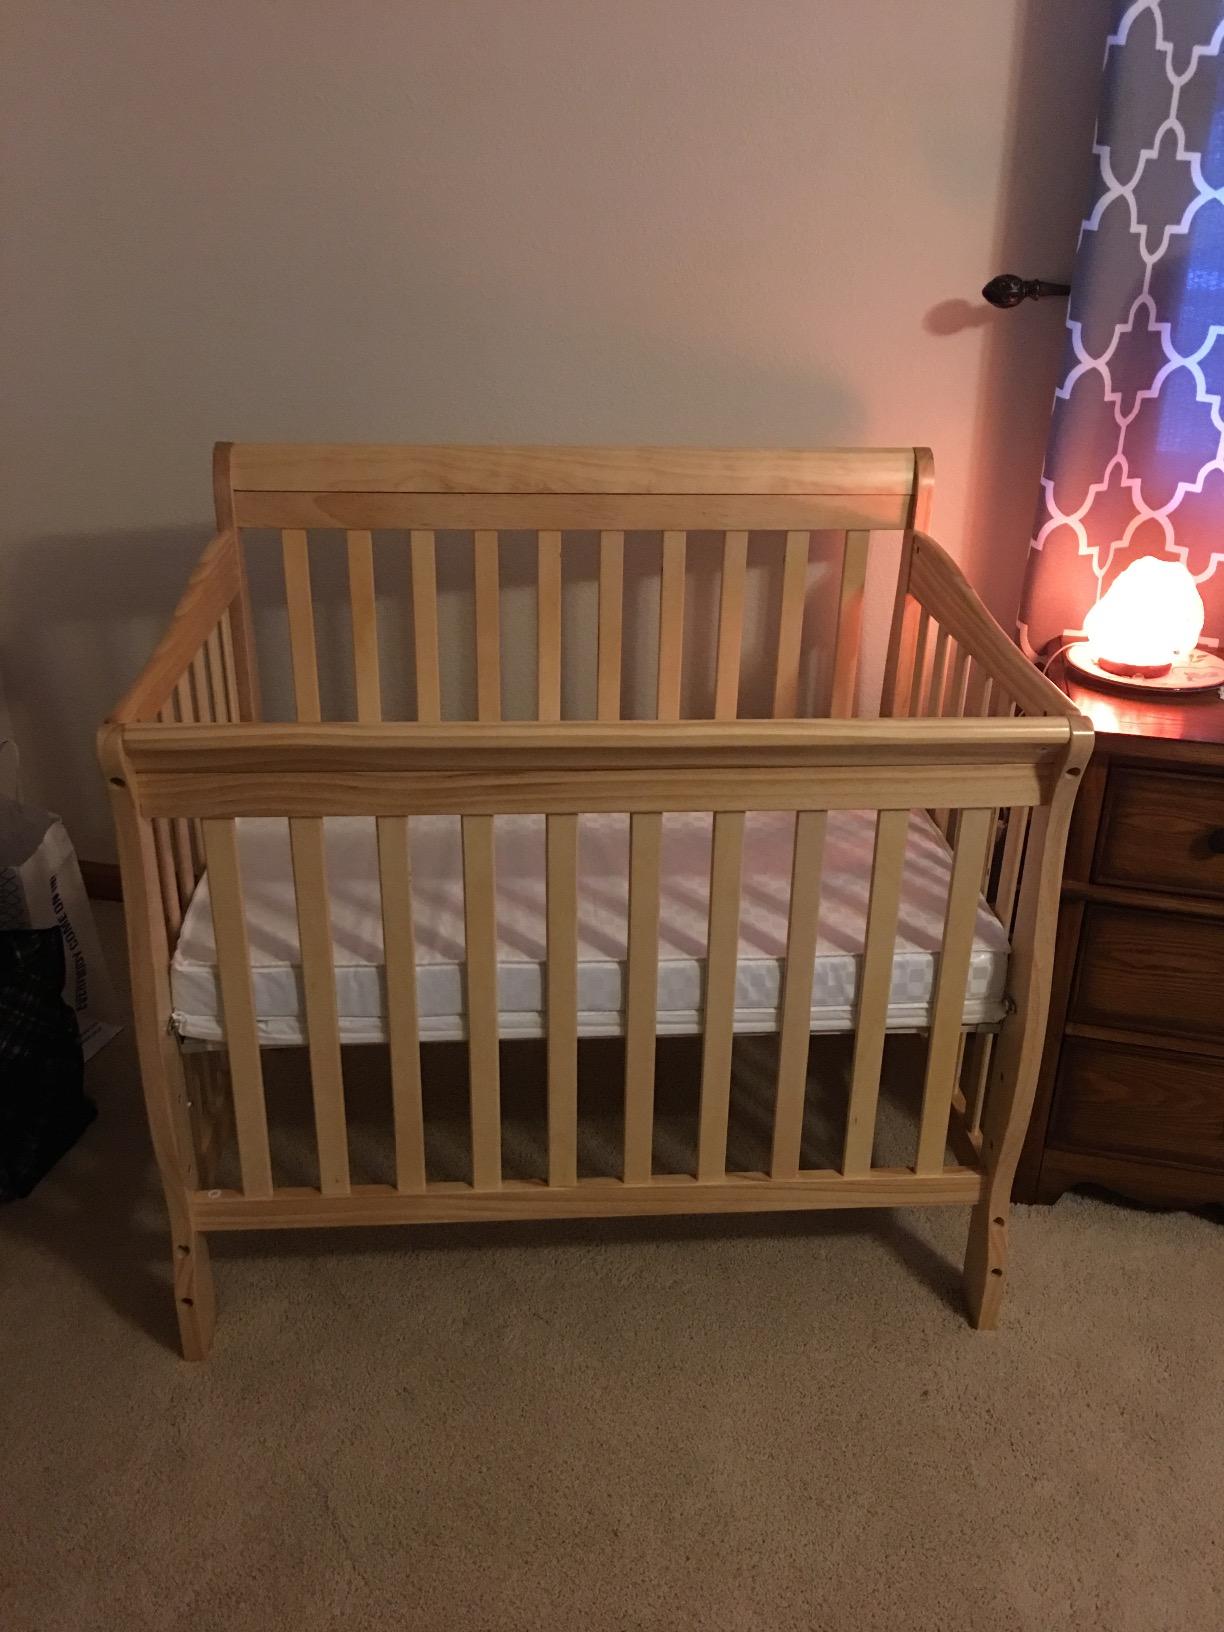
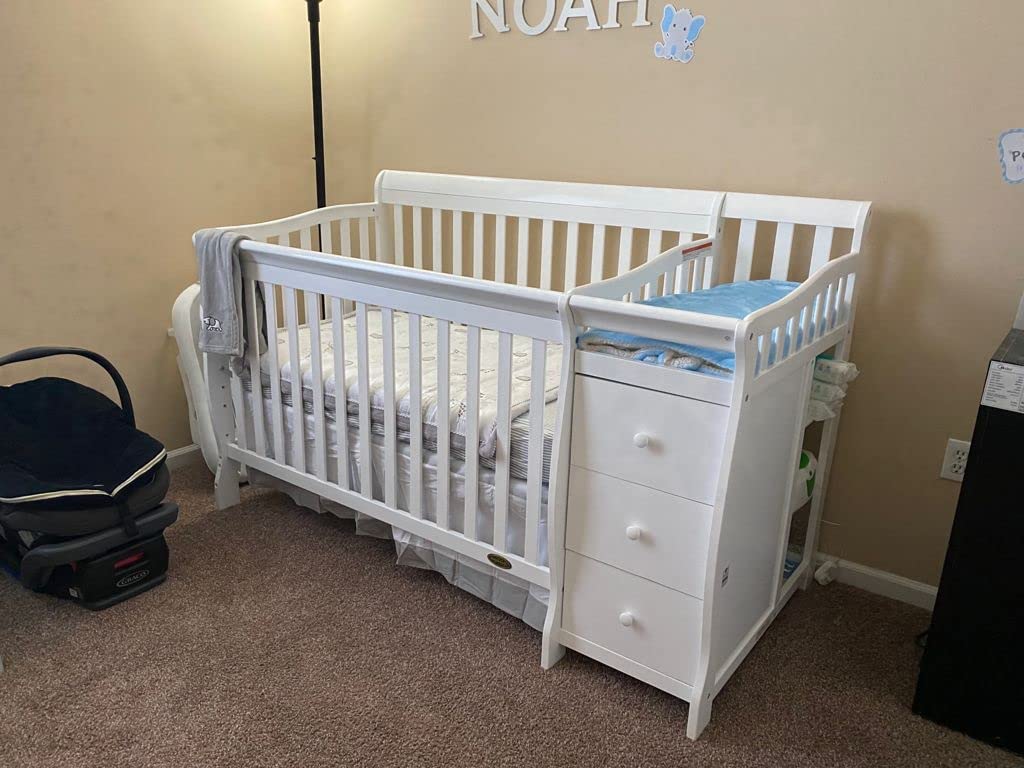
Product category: products_crib
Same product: no